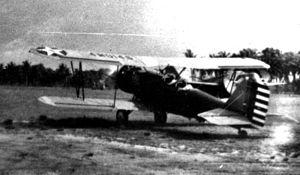
Le Thomas-Morse O-19 était un avion d'observation biplan américain, construit par la Thomas-Morse Aircraft Corporation pour l'US Army Air Corps.